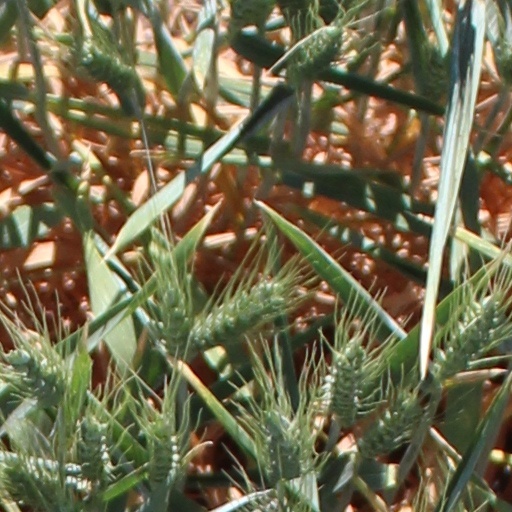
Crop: wheat